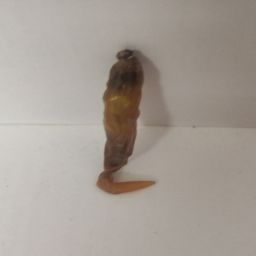
Crop: Chile Pepper
Quality: Damaged